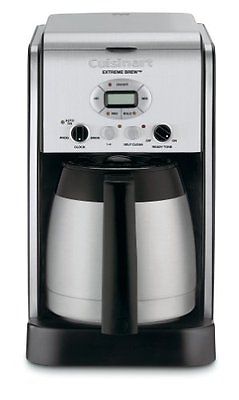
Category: coffee maker